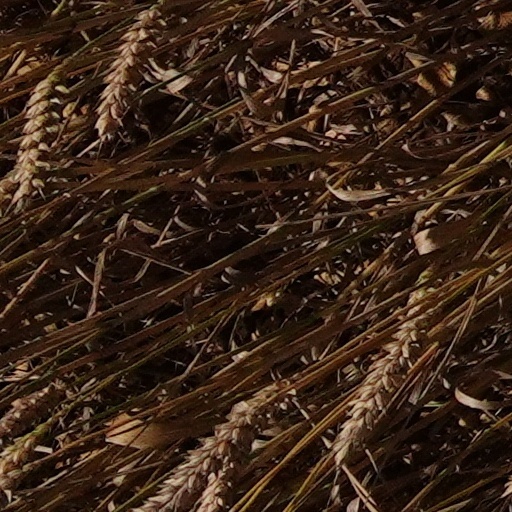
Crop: wheat